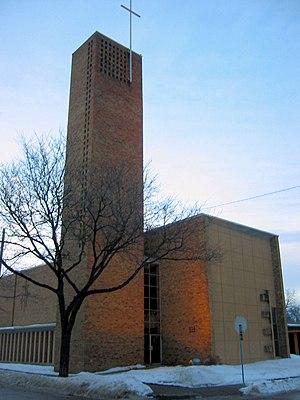
Cet article est une liste partielle des bâtiments et meubles conçus par Eero Saarinen.
Gottlieb Eliel Saarinen, né le 20 août 1873 à Rantasalmi, Finlande et mort le 1ᵉʳ juillet 1950 à Cranbrook, Michigan, États-Unis, est un architecte finlandais célèbre pour ses constructions de style Art nouveau au début du XXᵉ siècle.